Mary Brayton Woodbridge

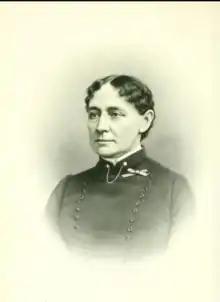
"A Woman of the Century"

Mary Brayton Woodbridge (April 21, 1830 – October 25, 1894) was an American temperance reformer and editor. She was the first president of the local temperance union of her home town at Ravenna; then for years, president of her state, Ohio; and in 1878, she was chosen recording secretary of the National Woman's Christian Temperance Union (WCTU). Upon the resignation of Judith Ellen Foster at the National WCTU convention in St. Louis, in October, 1884, Woodbridge was unanimously chosen national superintendent of the department of legislation and petitions. In addition to this public effort, and official duties, Woodbridge edited on a weekly basis several columns of the "Commonwealth", a temperance paper. She also edited the "Amendment Herald", which, under her leadership, attained a weekly circulation of 100,000 copies.